Hindustani-speaking world

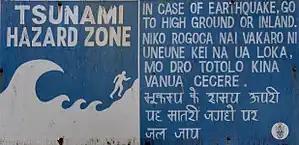
"Tsunami Hazard Zone" sign in Suva, Fiji.

In the Netherlands, The Caribbean Hindustani dialect, mainly Sarnami is spoken by Dutch Indo-Caribbeans, due to immigration from Suriname and the Netherlands Antilles.